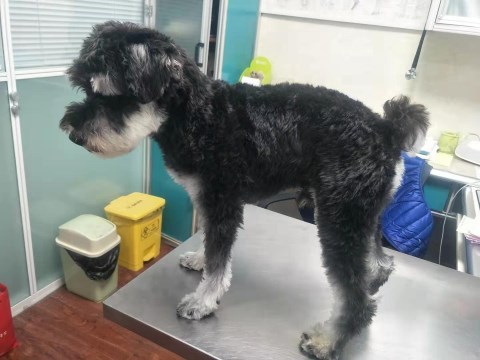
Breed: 2342-n000102-miniature_schnauzer